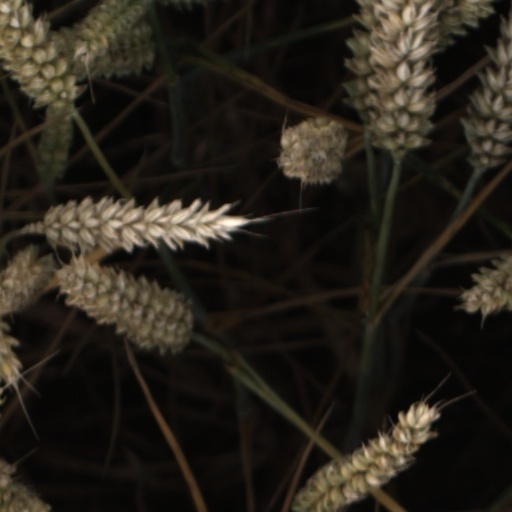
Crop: wheat